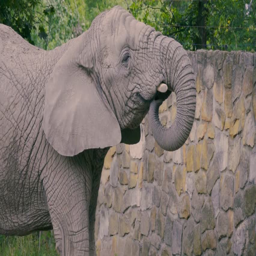
elephant is the largest and heaviest land animal on earth .